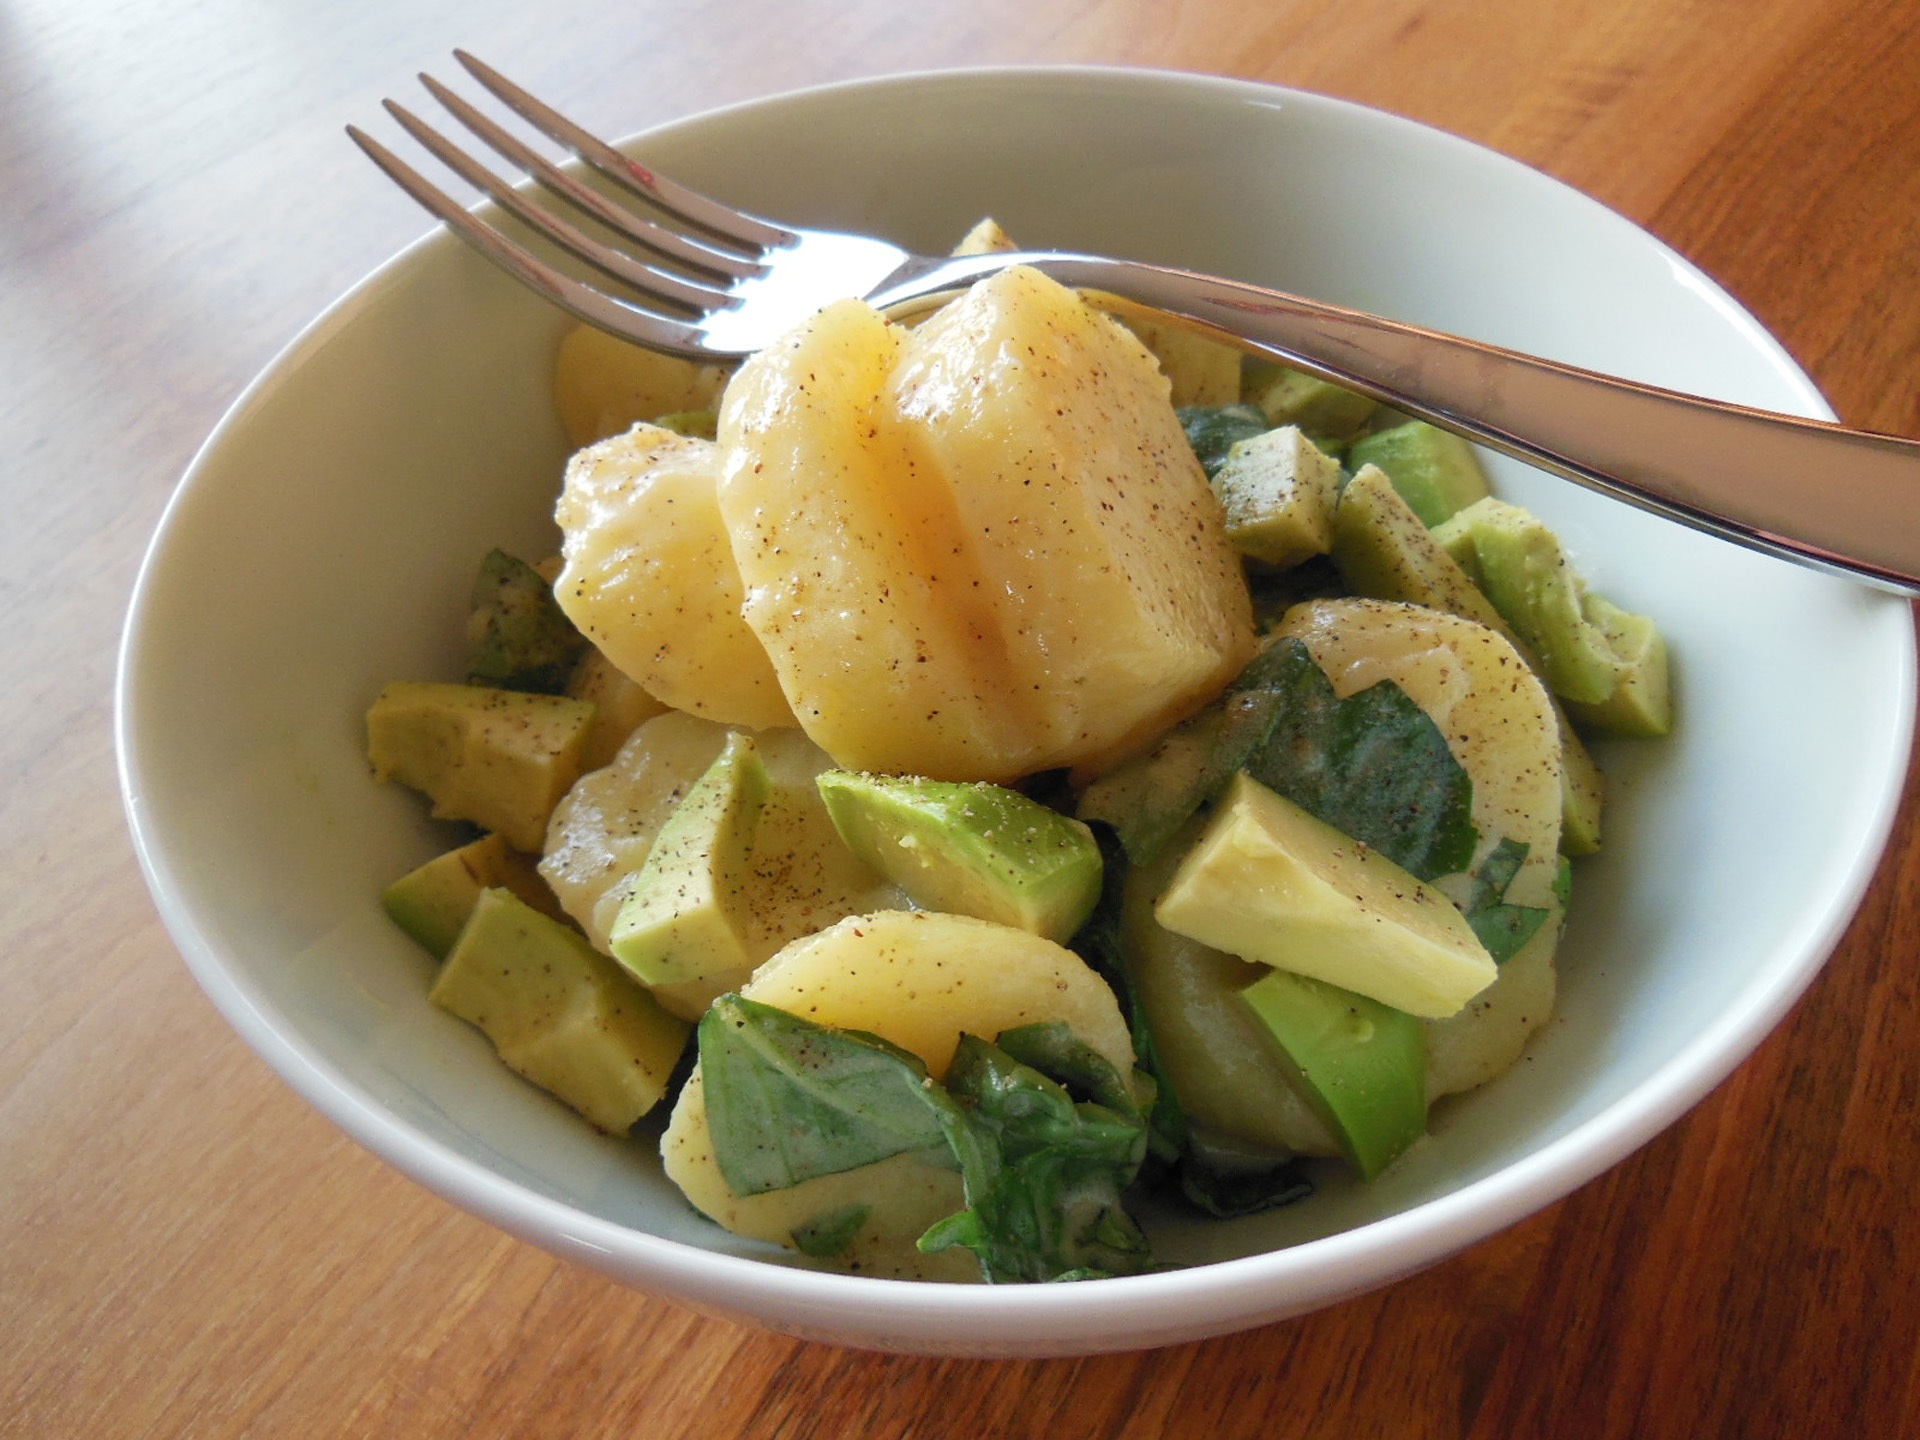
fork, plant, bowl, dish, food, salad, produce, vegetable, cuisine, potato, vegetarian food, cucurbita, flowering plant, land plant